Pythagorean hammers

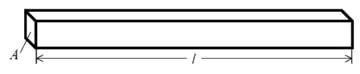

It is possible to compare metal rods, such as chisels used by stonemasons or splitting wedges for stone breaking, in order to arrive at an observation similar to the one attributed to Pythagoras, namely that the vibration frequency of tools is proportional to their weight. If the metal rods, neglecting the tapering cutting edges, all have the same uniform cross-sectional area "A" but different lengths "l", then their weight is proportional to the length and thus also to the vibration frequency, provided that the metal rods are excited to longitudinal vibrations by blows along the longitudinal axis (sound examples can be found in the box on the right).